Karl von Gareis

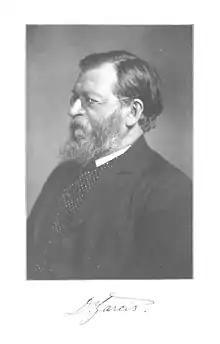
Karl von Gareis

Karl Heinrich Franz von Gareis (24 April 1844 in Bamberg – 15 January 1923 in Munich) was a German legal scholar and Old Catholic writer.